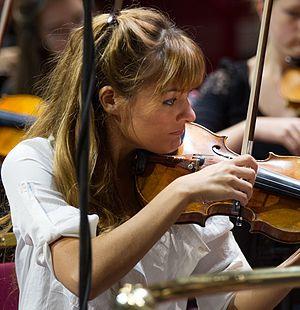
100 Women est une série multi-formats créée en 2013 par la BBC. La série concerne le rôle des femmes au XXIᵉ siècle et inclut des événements à Londres et à Mexico. Après la publication de la liste, l'émission, intitulée BBC's Women Season, est diffusée pendant trois semaines, pendant lesquelles la BBC propose également des rapports en ligne, des débats et des articles sur les femmes. Les femmes du monde entier sont encouragées à participer sur Twitter, en commentant la liste, ainsi que les entretiens et les débats qui suivent sa publication. Une nouvelle liste de lauréates est publiée chaque année depuis 2013.